Ellis Bermingham, Countess of Brandon

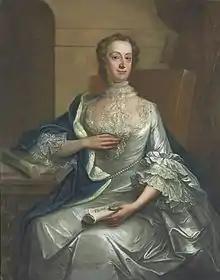
The Countess of Brandon holding the Charters of Gowran and Thomastown. By Philip Hussey.

Ellis Bermingham (1708-1789) was born in 1708 as Ellis (Elizabeth) Agar, daughter of James Agar MP of Gowran Castle, County Kilkenny and his second wife Mary Wemyss. She married, first (1726), Theobald Bourke, 7th Viscount Mayo, and after his death in 1742 married secondly (1745) Francis Bermingham, 14th Baron Athenry (1692–1750). She had no issue by either marriage.